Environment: real
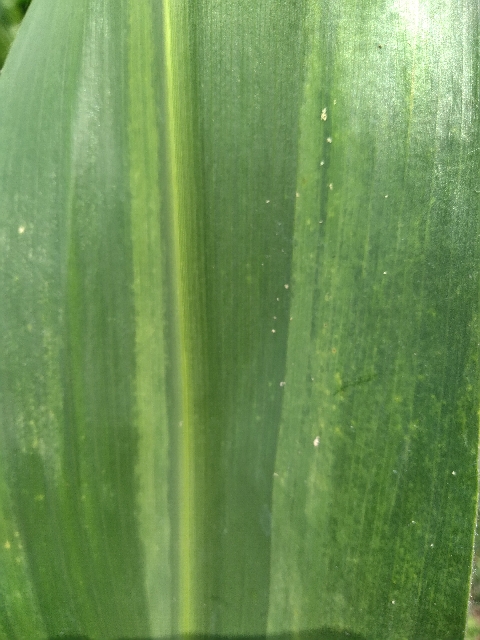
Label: lethal_necrosis